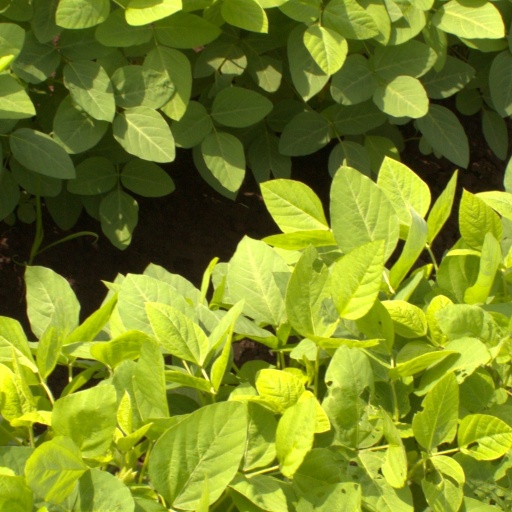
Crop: soybean